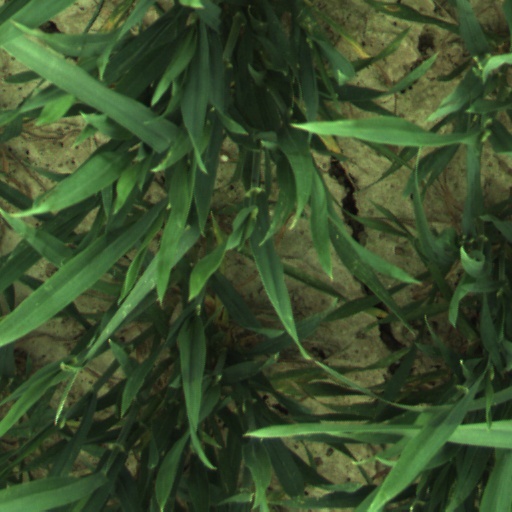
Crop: wheat